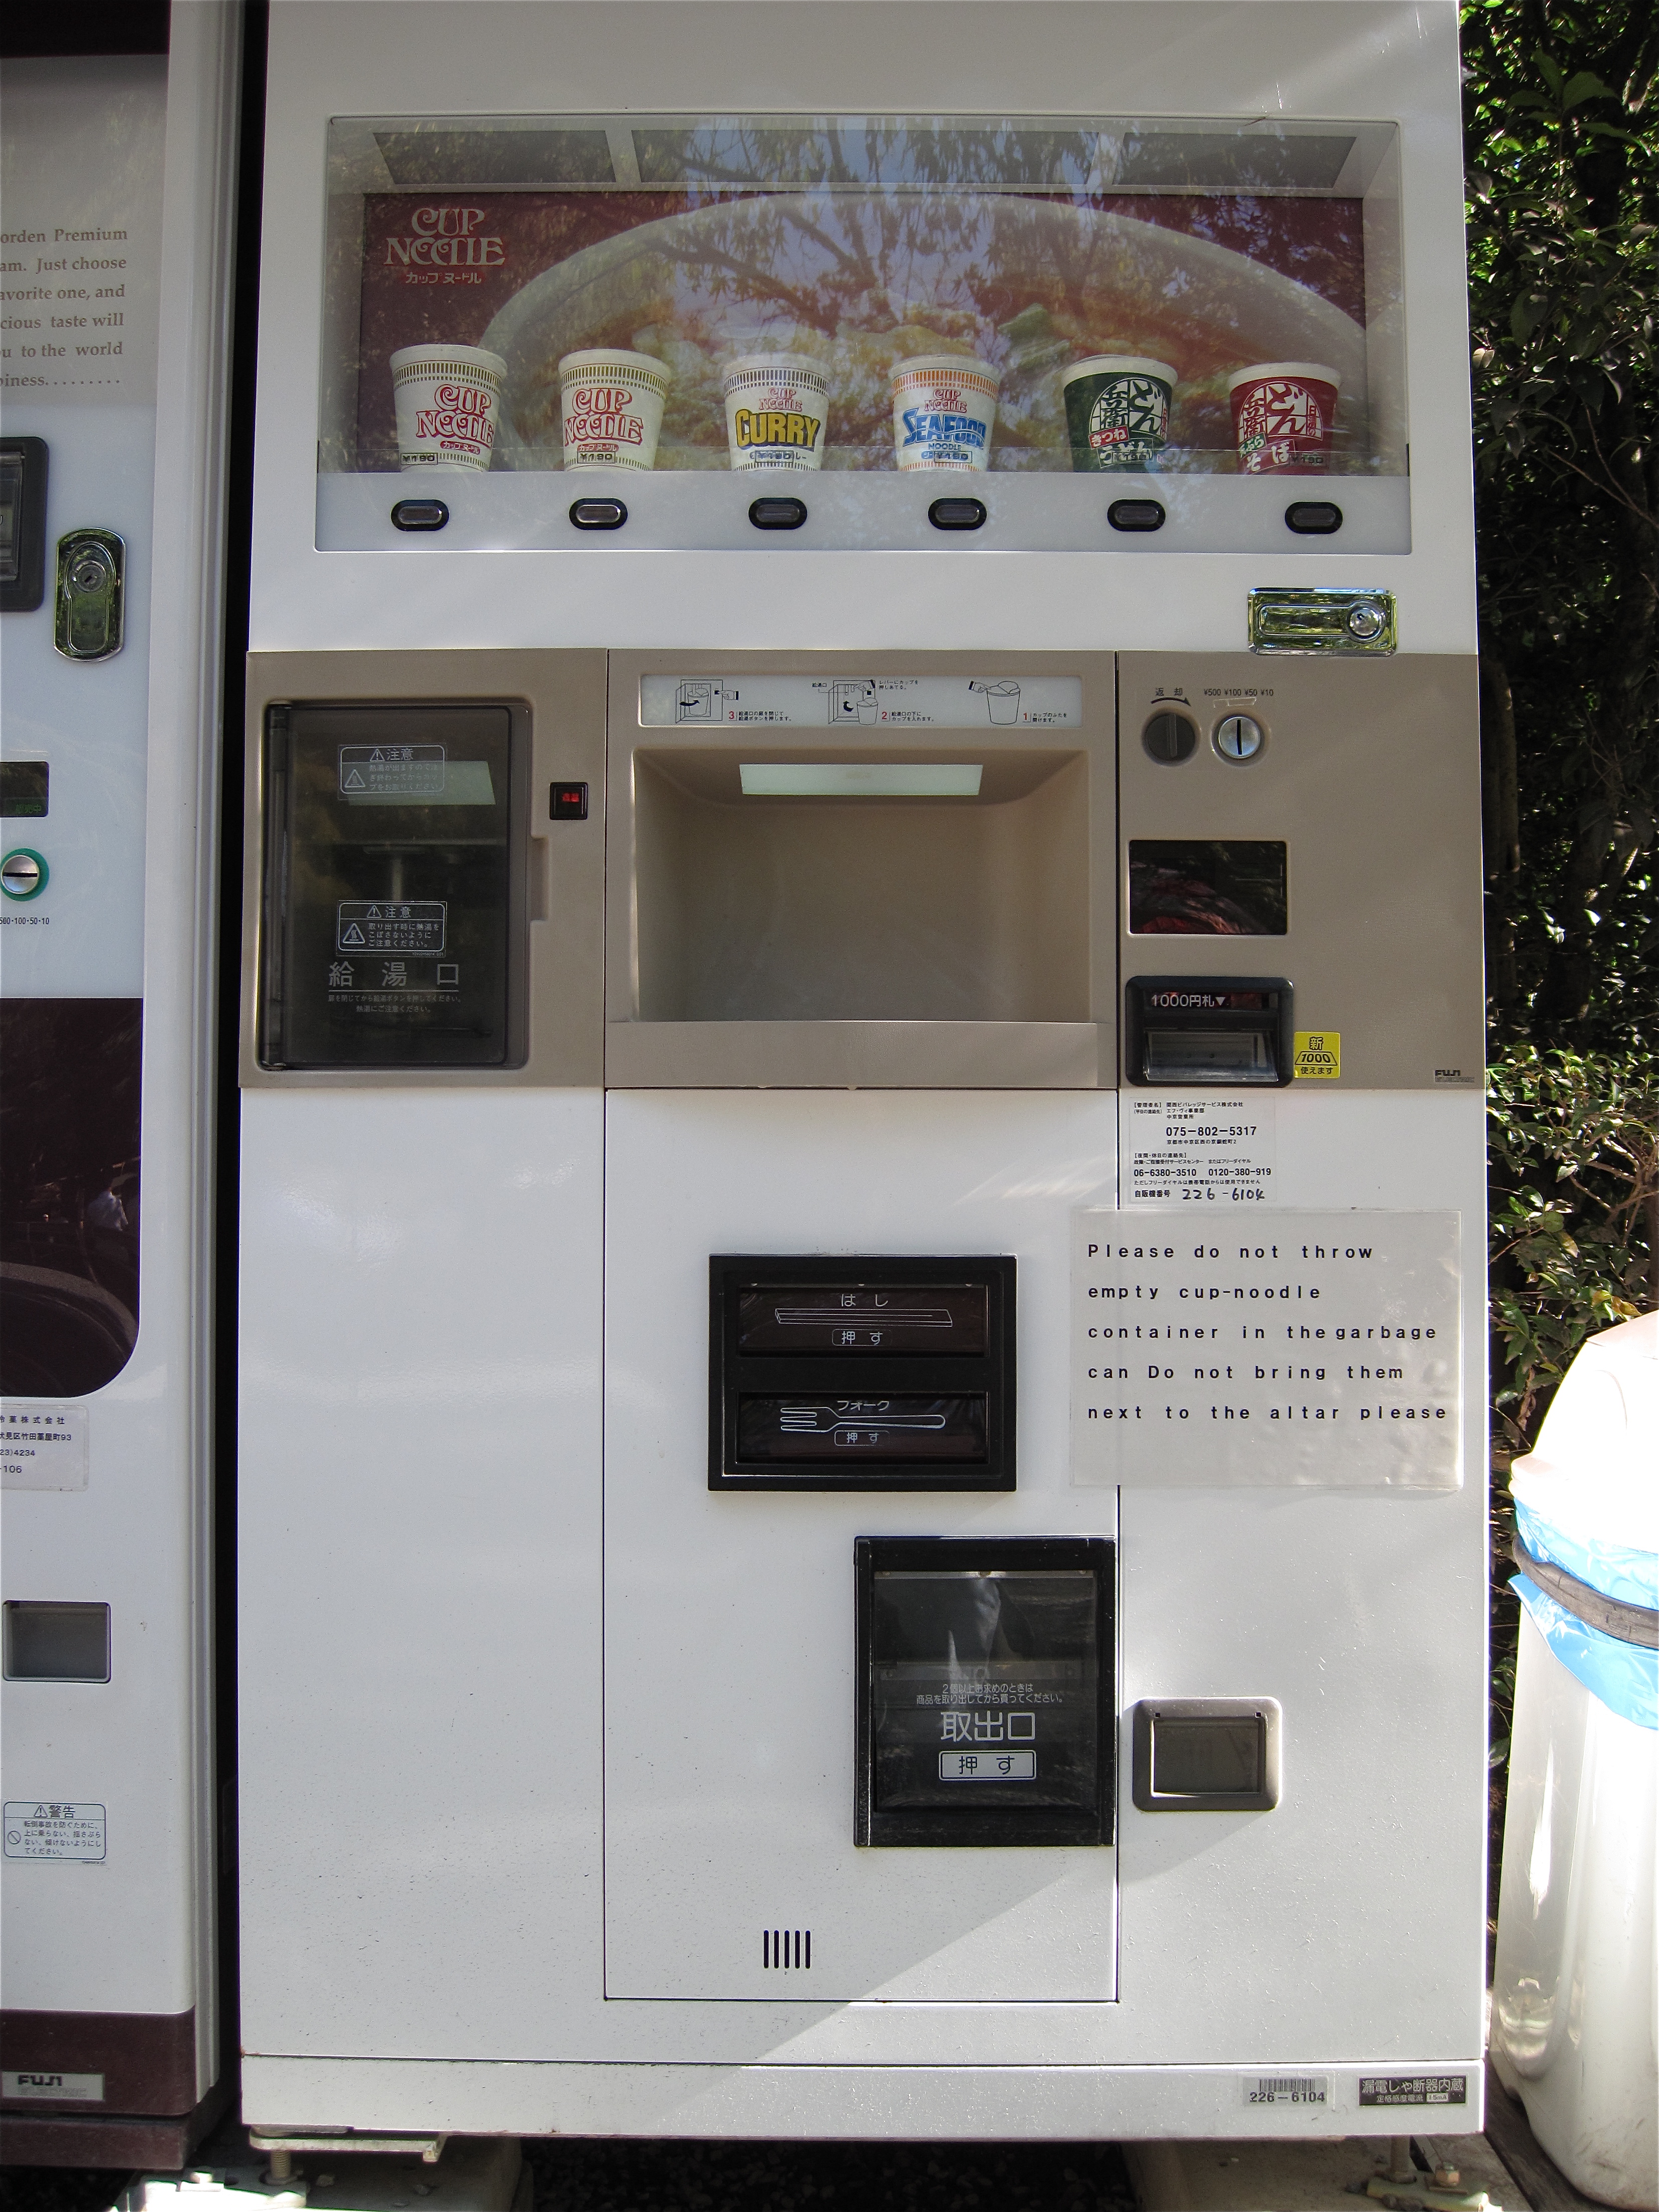
machine, japan, product, cash, vending machine, machine tool